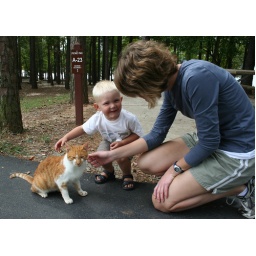
This little guy ROARED like a tiger near this cat and frightened the poor cat away! It was cute...